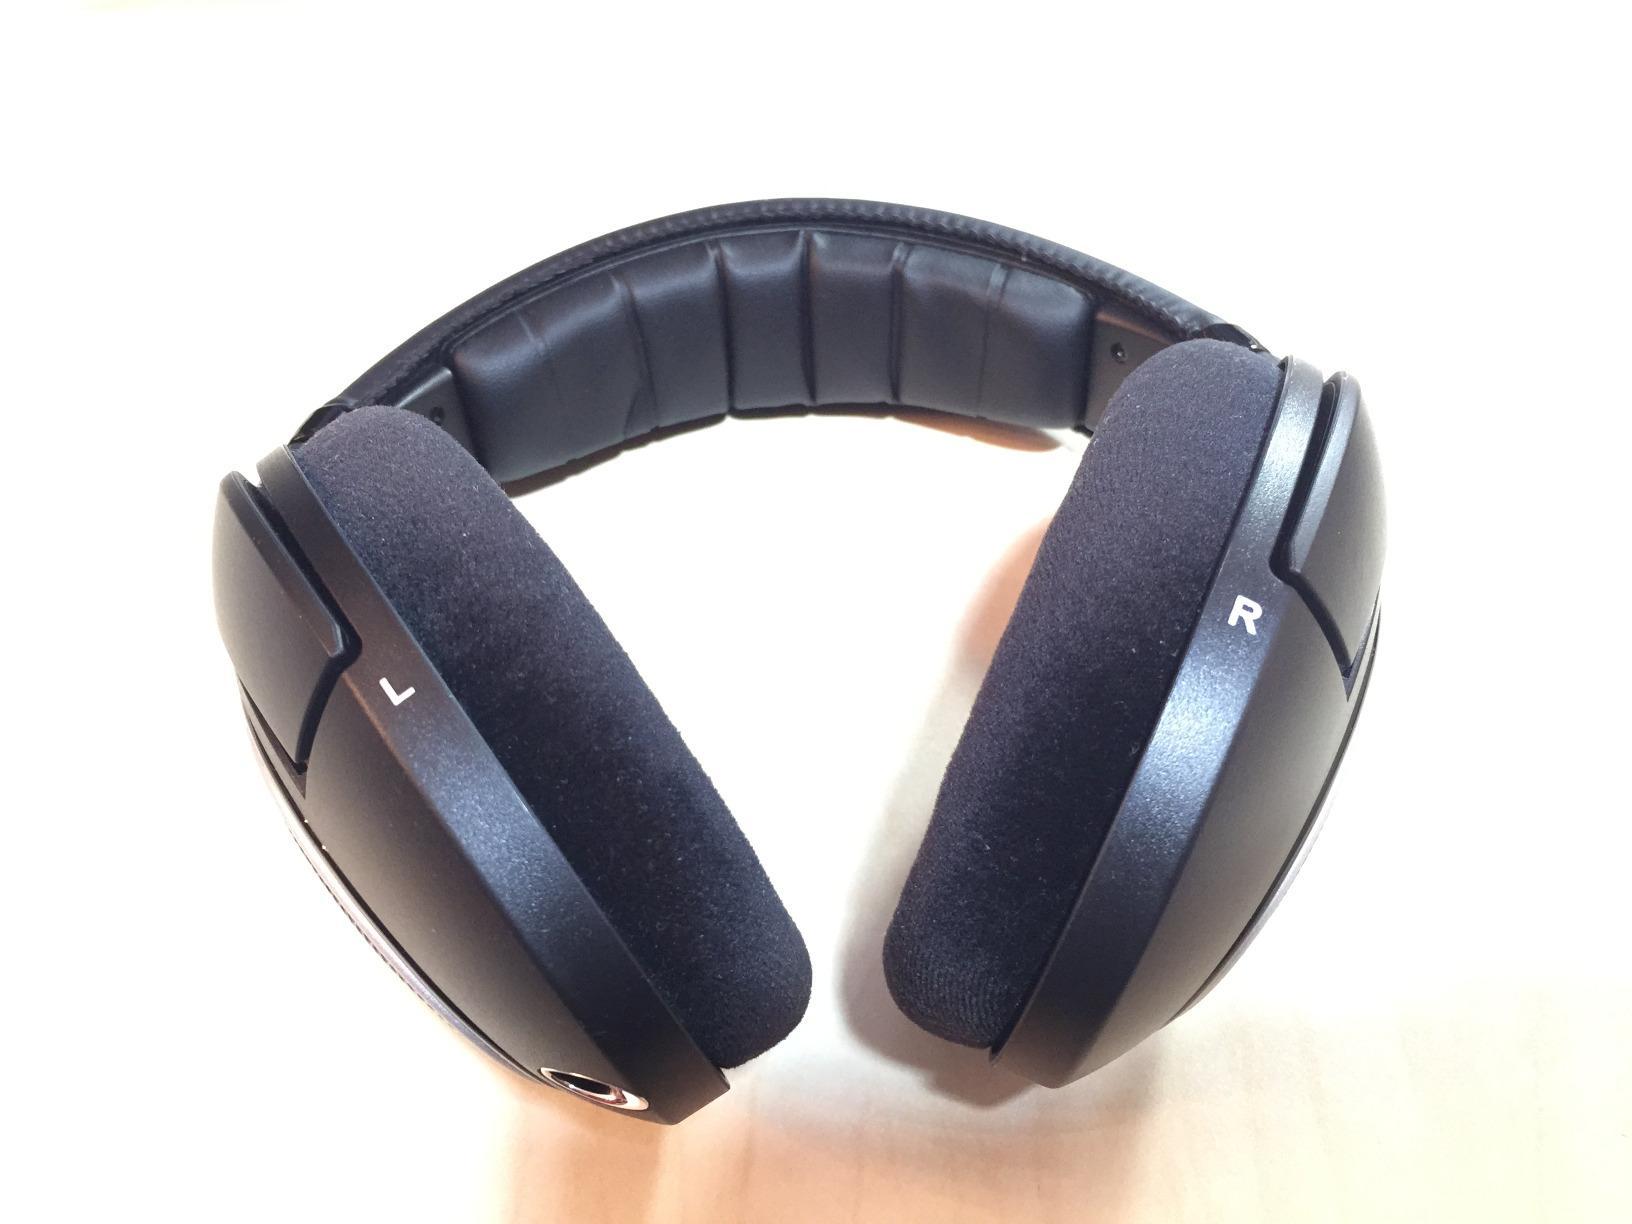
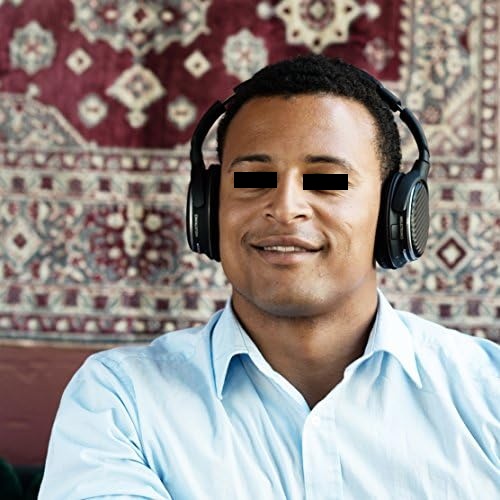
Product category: headphones
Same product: no